Amiga Soccer

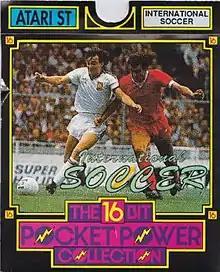

Amiga Soccer/ST Soccer is a soccer video game developed by Microdeal in 1988.